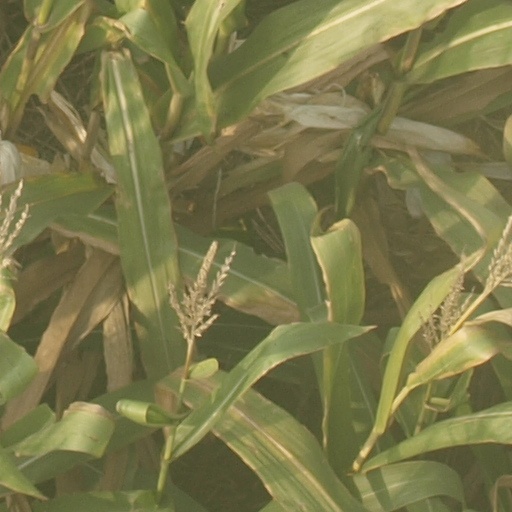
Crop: maize; corn